Frank Conrad

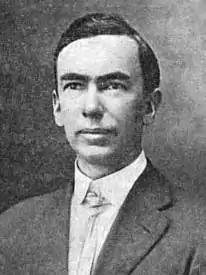
Frank Conrad 1921

Frank Conrad (May 4, 1874 – December 10, 1941) was an American electrical engineer, best known for radio development, including his work as a pioneer broadcaster. He worked for the Westinghouse Electrical and Manufacturing Company in East Pittsburgh, Pennsylvania, for half a century. His experimental radio station provided the inspiration, and he acted in an advisory role, for the establishment of Westinghouse's first broadcasting service, over radio station KDKA.